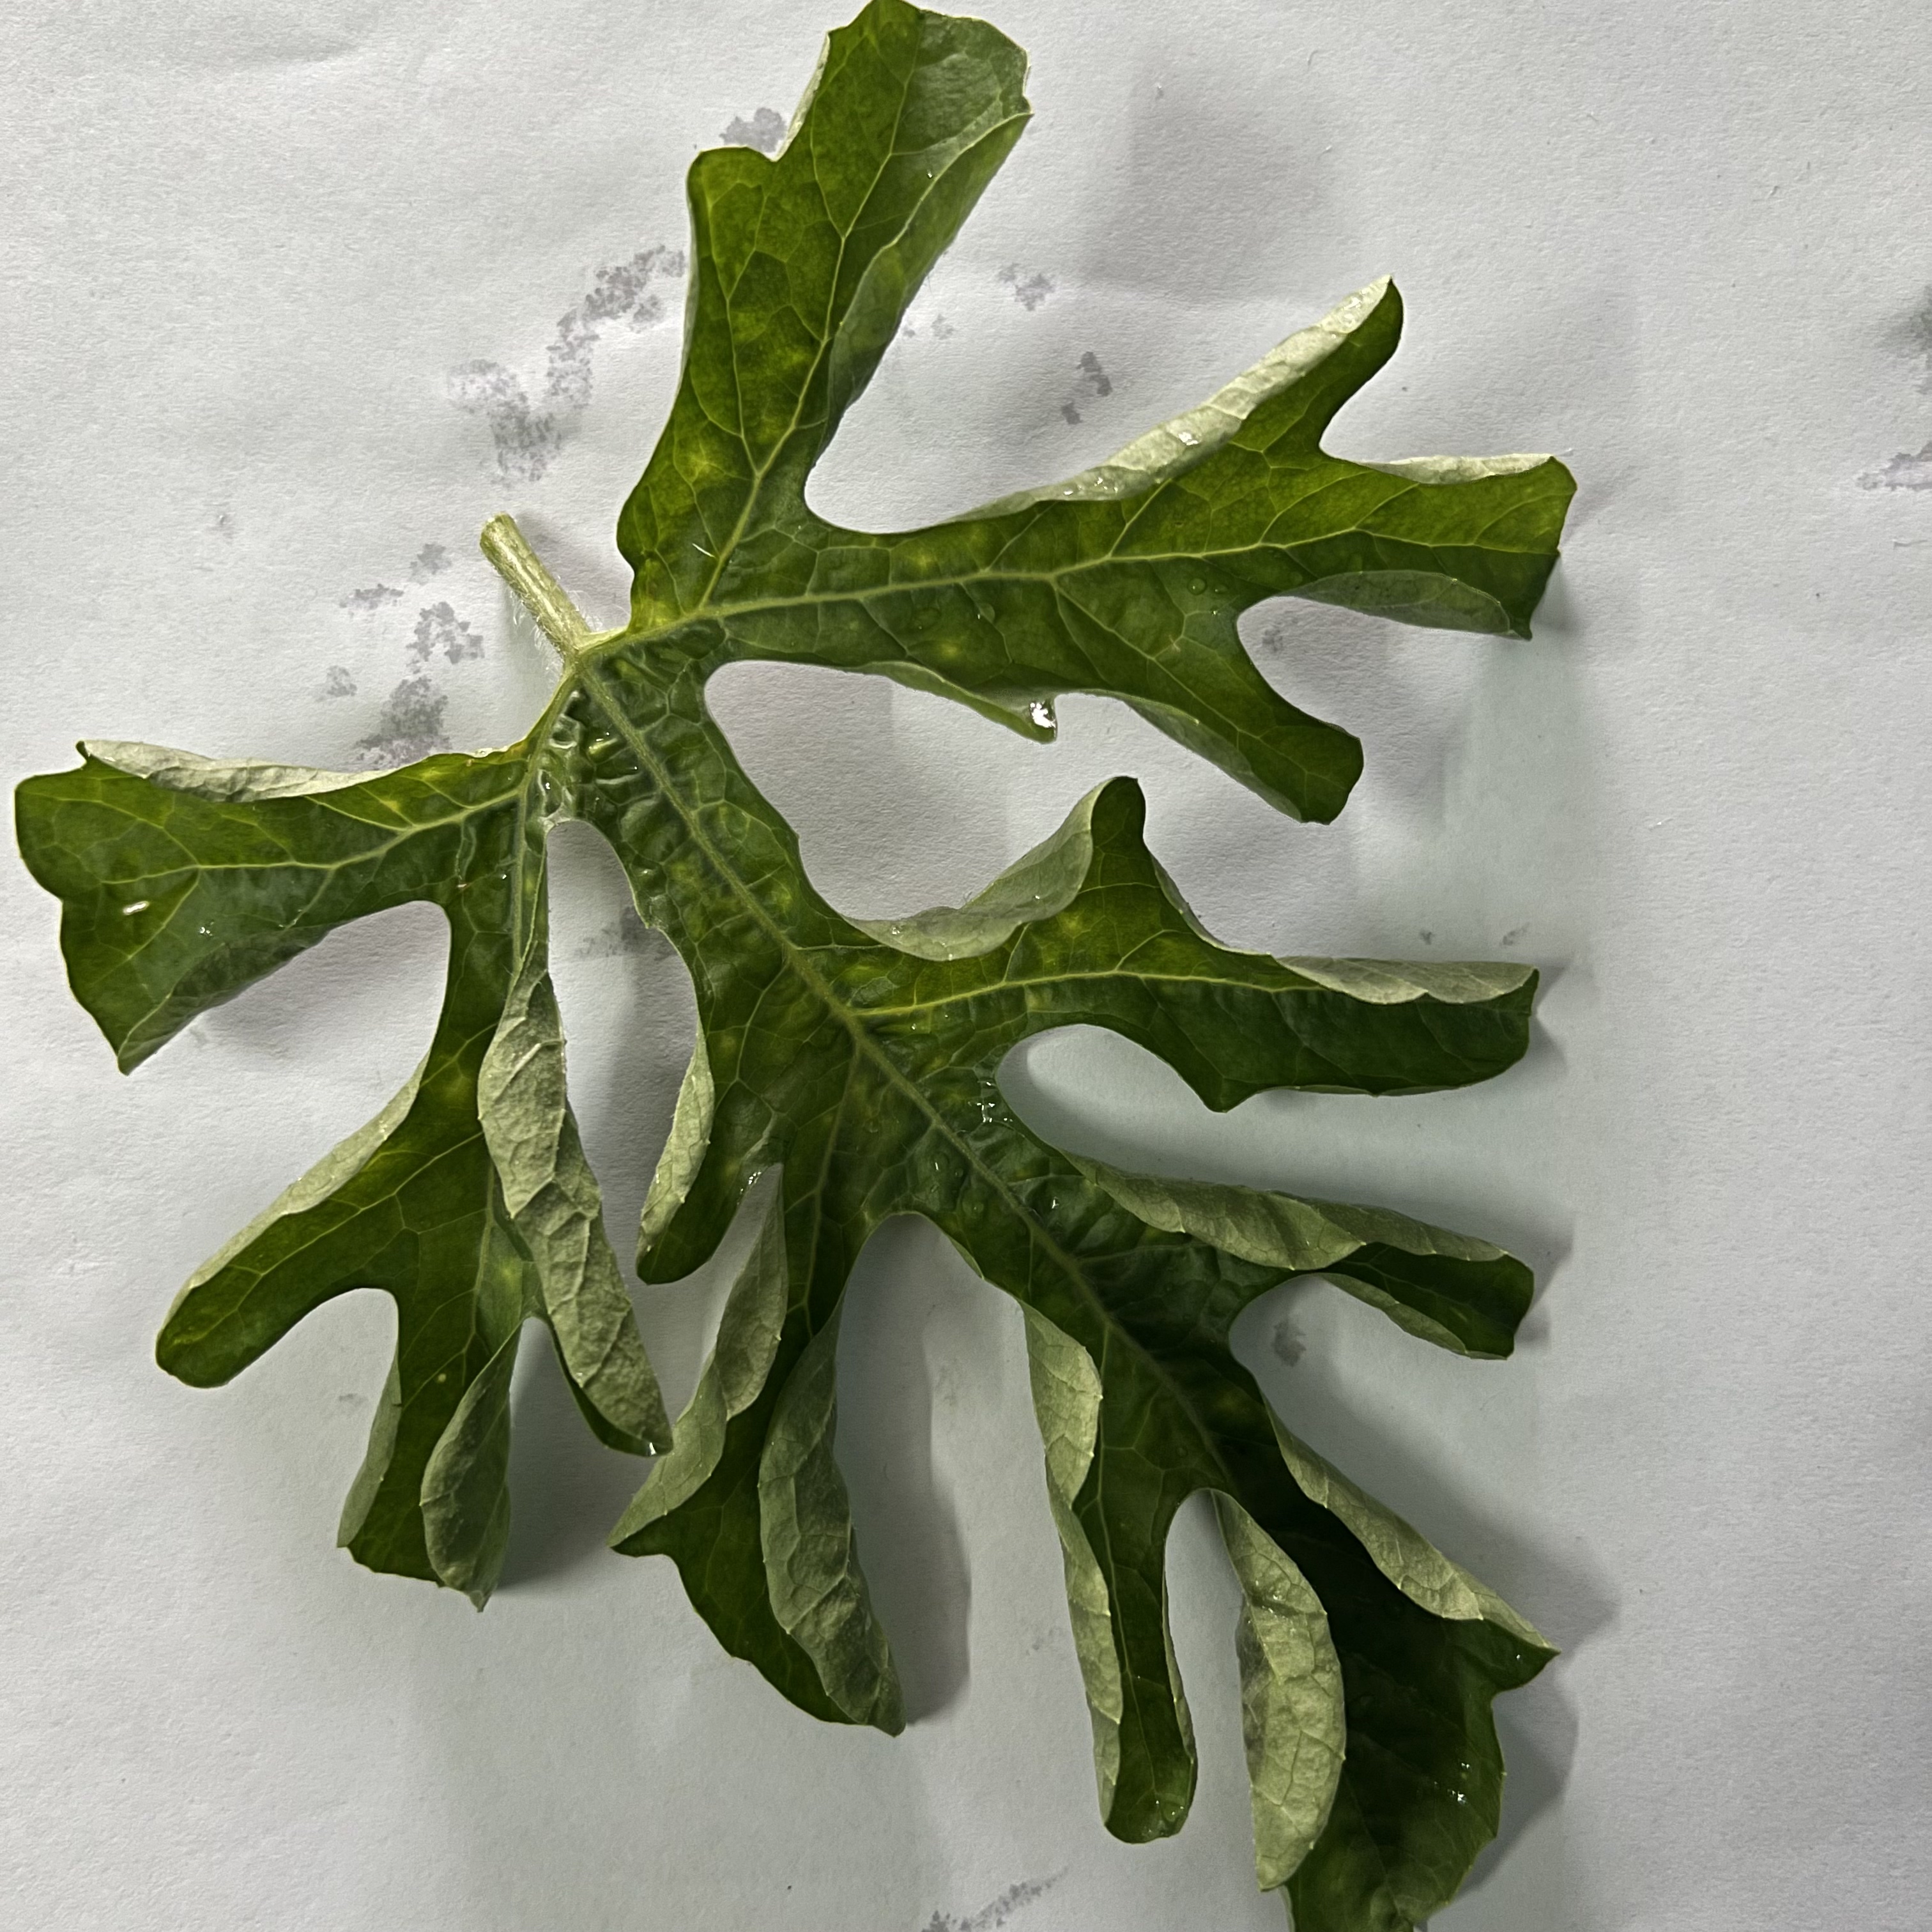
Label: Mosaic_Virus